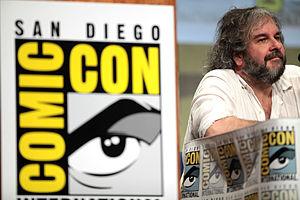
Peter Jackson [ˈpiːtə ˈdʒæksən] est un réalisateur, scénariste et producteur néo-zélandais, né le 31 octobre 1961 à Pukerua Bay. Il est surtout connu pour avoir réalisé la trilogie du Seigneur des anneaux, d'après l'œuvre de J. R. R. Tolkien, et un remake de King Kong. Il réalise ensuite Le Hobbit, l'adaptation cinématographique en trois volets du roman de Tolkien.